Nahid Bhadelia

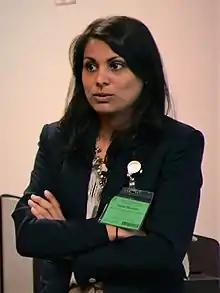
Bhadelia lectures students at the U.S. Federal Emergency Management Agency Center for Domestic Preparedness in Anniston, Alabama in 2014

Nahid Bhadelia is an American infectious-diseases physician, founding director of the Center on Emerging Infectious Diseases (CEID) at Boston University, and an associate professor at the Boston University School of Medicine. She served as the Senior Policy Advisor for Global COVID-19 Response on the White House COVID-19 Response Team.